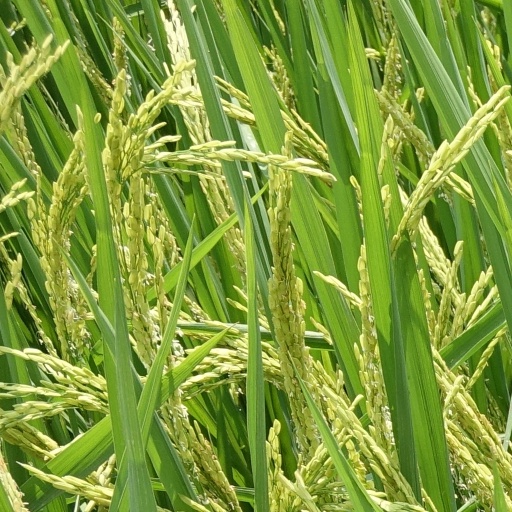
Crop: rice